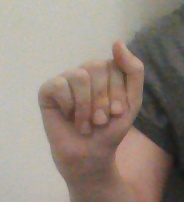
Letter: saad